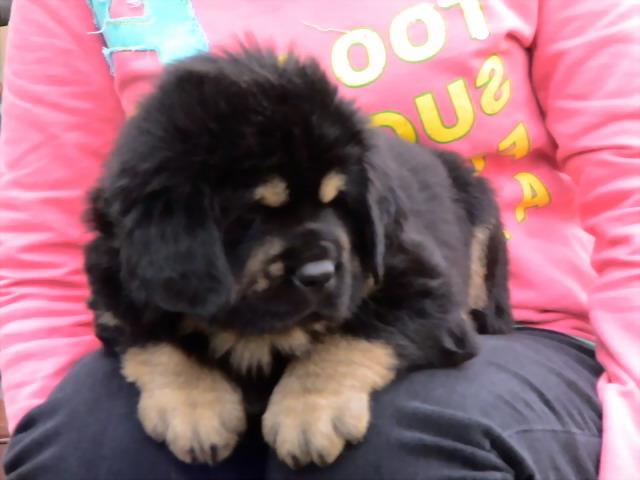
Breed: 205-n000030-Tibetan_mastiff